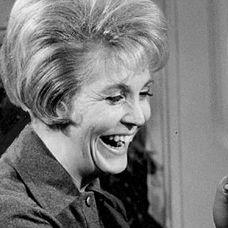
Age: 41